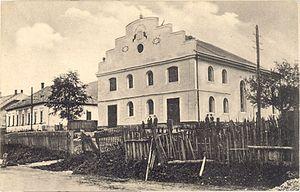
Mijguiria est une commune urbaine, ainsi qu'une station de ski de très petite taille qui a été développée sur les pentes du mont Makovitsya voisin. Centre administratif du raion de Mizhgirya, elle est située dans l'oblast de Transcarpatie, dans le sud-ouest de l'Ukraine.